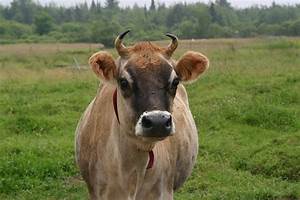
Label: mucca